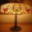
Label: lamp